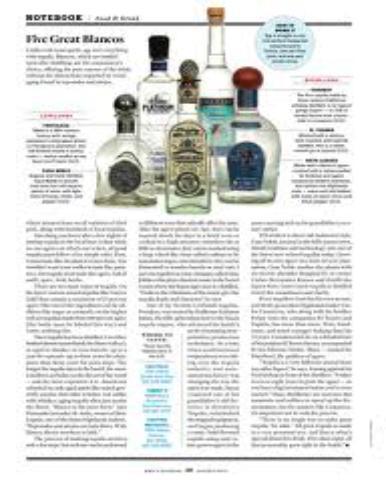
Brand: Casa Noble
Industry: Food